Ellie Leek

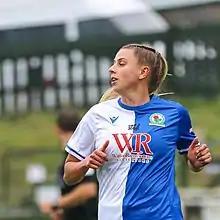
Leek featuring for Blackburn Rovers in 2021

Ellie Leek (born 21 January 1995) is a Welsh professional footballer who plays as a midfielder for Stoke City.